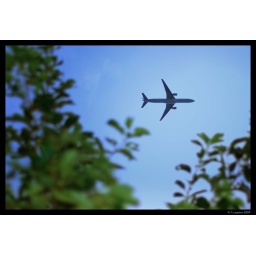
imagine how ancient civilizations would try to explain what they saw if an airplane suddenly appeared in their sky